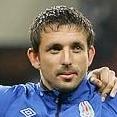
Age: 27